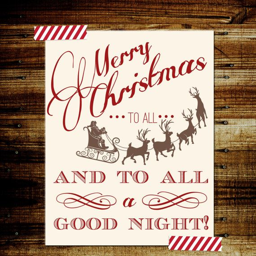
western christian holiday to all and to all a good night poster print holiday christmas decor